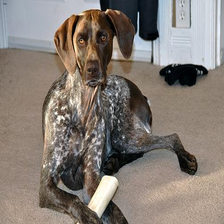
Species: dog
Breed: german shorthaired